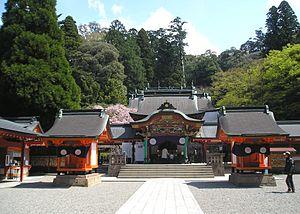
À l’intérieur du sanctuaire shinto Kirishima, dans la ville de Kirishima, préfecture de Kagoshima, au Japon. 日本語: 鹿児島県霧島市にある霧島神宮境内
Le Kirishima-jingū est un sanctuaire shinto situé dans la ville de Kirishima, préfecture de Kagoshima au Japon. Il est consacré aux kamis Konohanasakuya-hime, Hoori, Toyotama-hime, Ugayafukiaezu et Tamayori-bime. Ce temple abrite plusieurs biens culturels importants du Japon, tels que le honden, le heiden, le haiden, le tōrōka, le chōkushiden, etc.
Kirishima est une ville située dans la préfecture de Kagoshima, au Japon.